Harold Nicholas

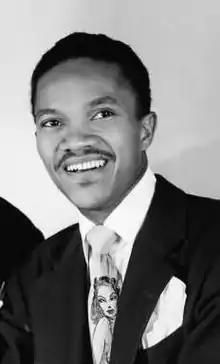
Nicholas pictured early 1940s

Harold Lloyd Nicholas (March 27, 1921 – July 3, 2000) was an American dancer specializing in tap. Nicholas was the younger half of the tap-dancing pair the Nicholas Brothers, known as two of the world's greatest dancers. His older brother was Fayard Nicholas. Nicholas was featured in such musicals as "An All-Colored Vaudeville Show" (1935), "Stormy Weather" (1943), "The Pirate" (1948), and "The Five Heartbeats" (1991).